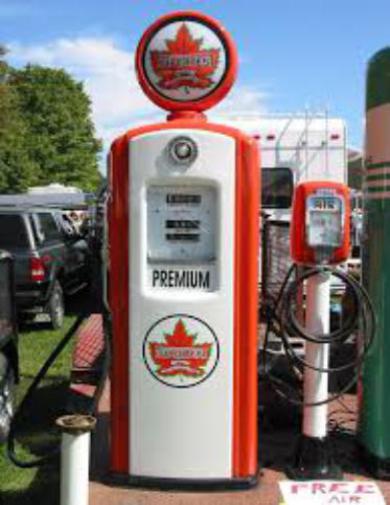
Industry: Transportation